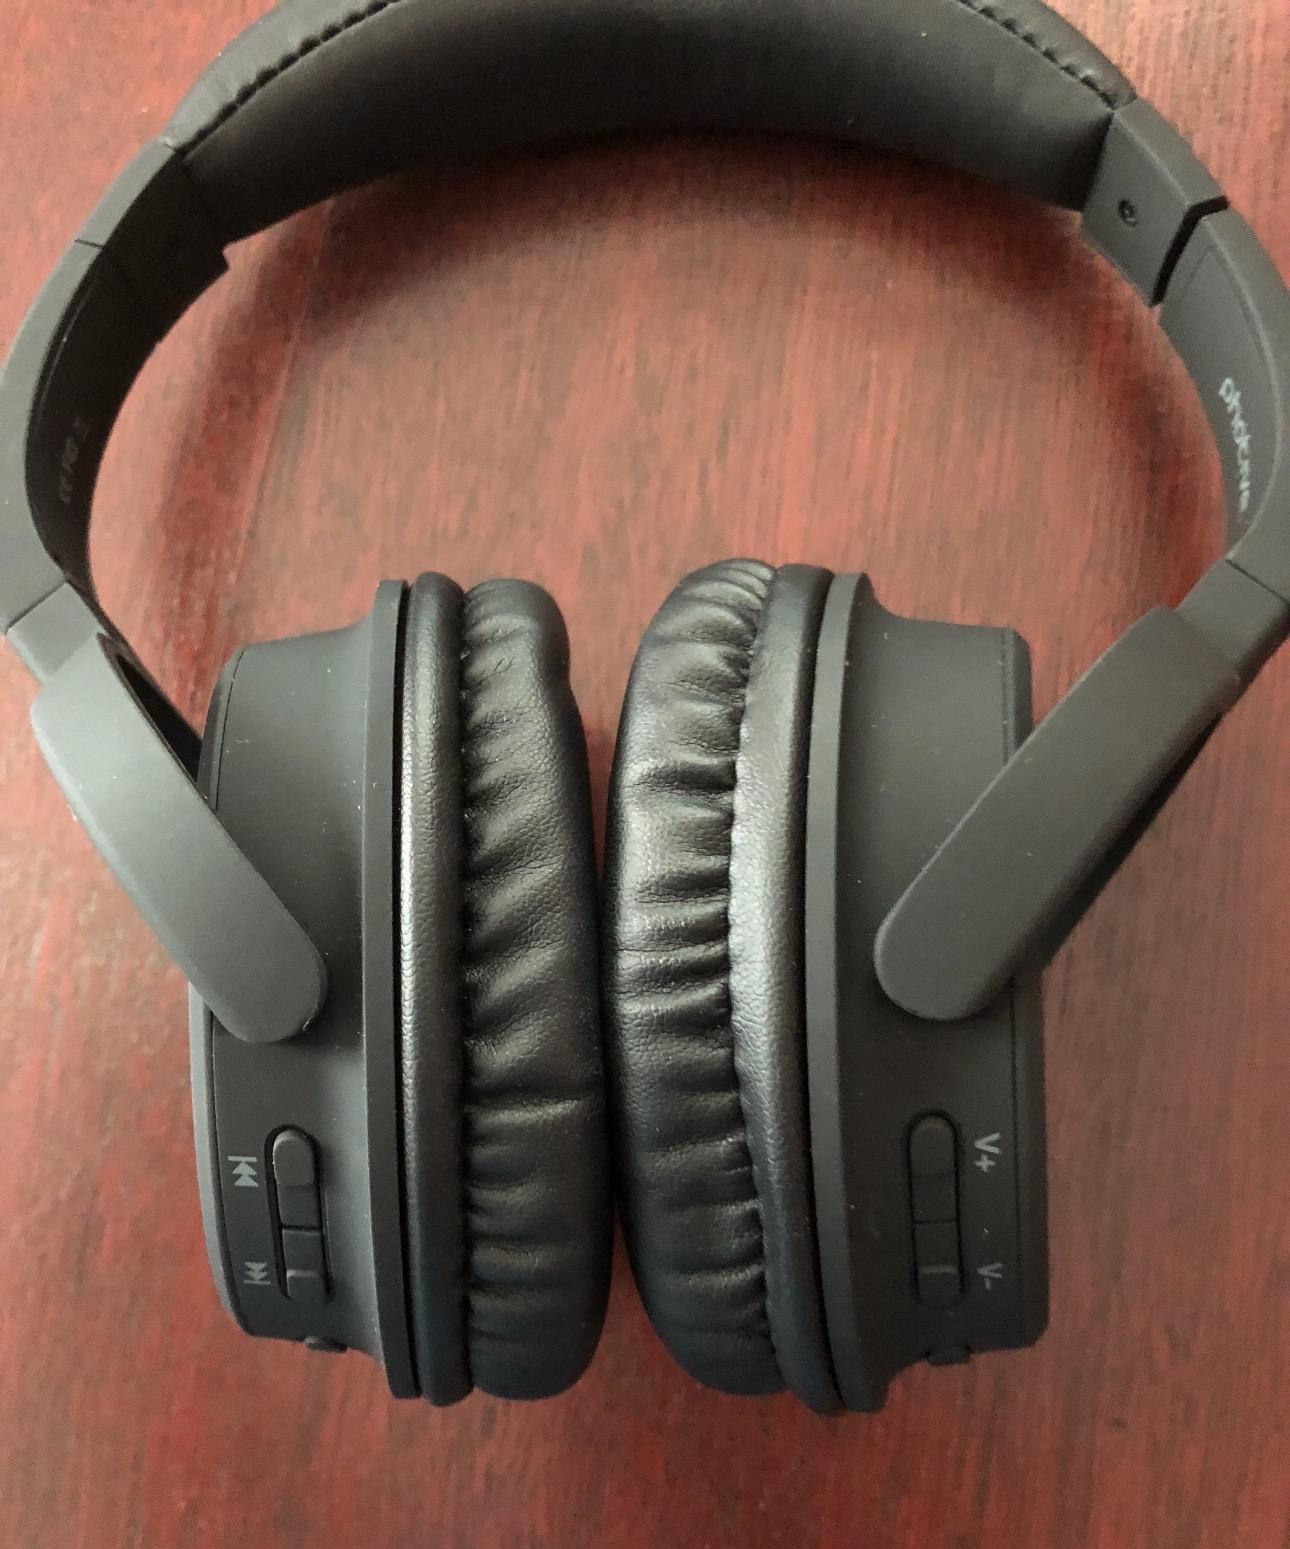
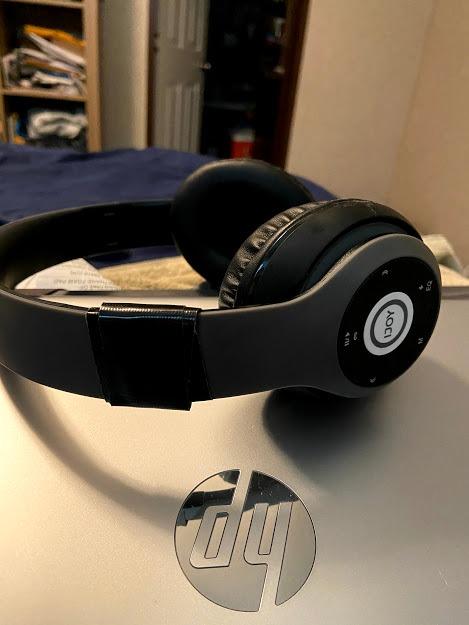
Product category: headphones
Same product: no